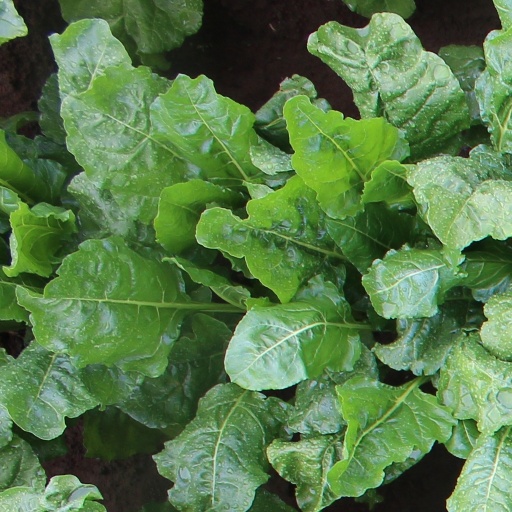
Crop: sugar beet